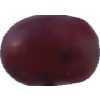
Label: pink_grape